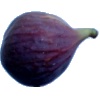
Label: Fig 1